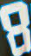
Number: 8